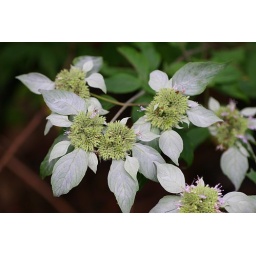
A bush with green lower leaves then white upper leaves at the tips. Growing along the highway in the North Ga. Mountains....